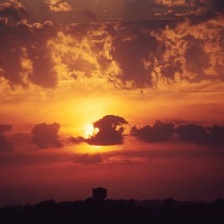
Cloud type: Altostratus